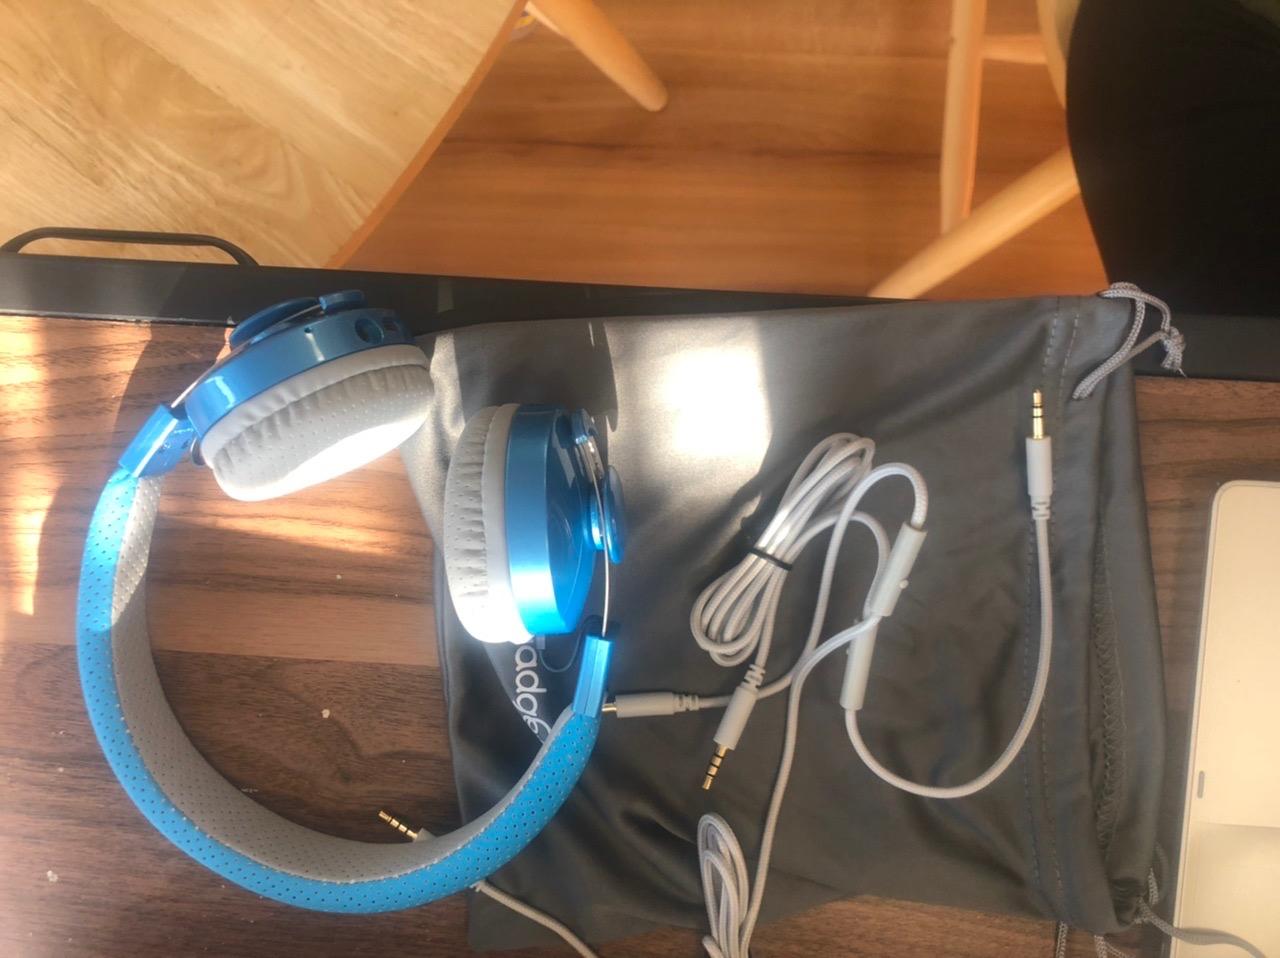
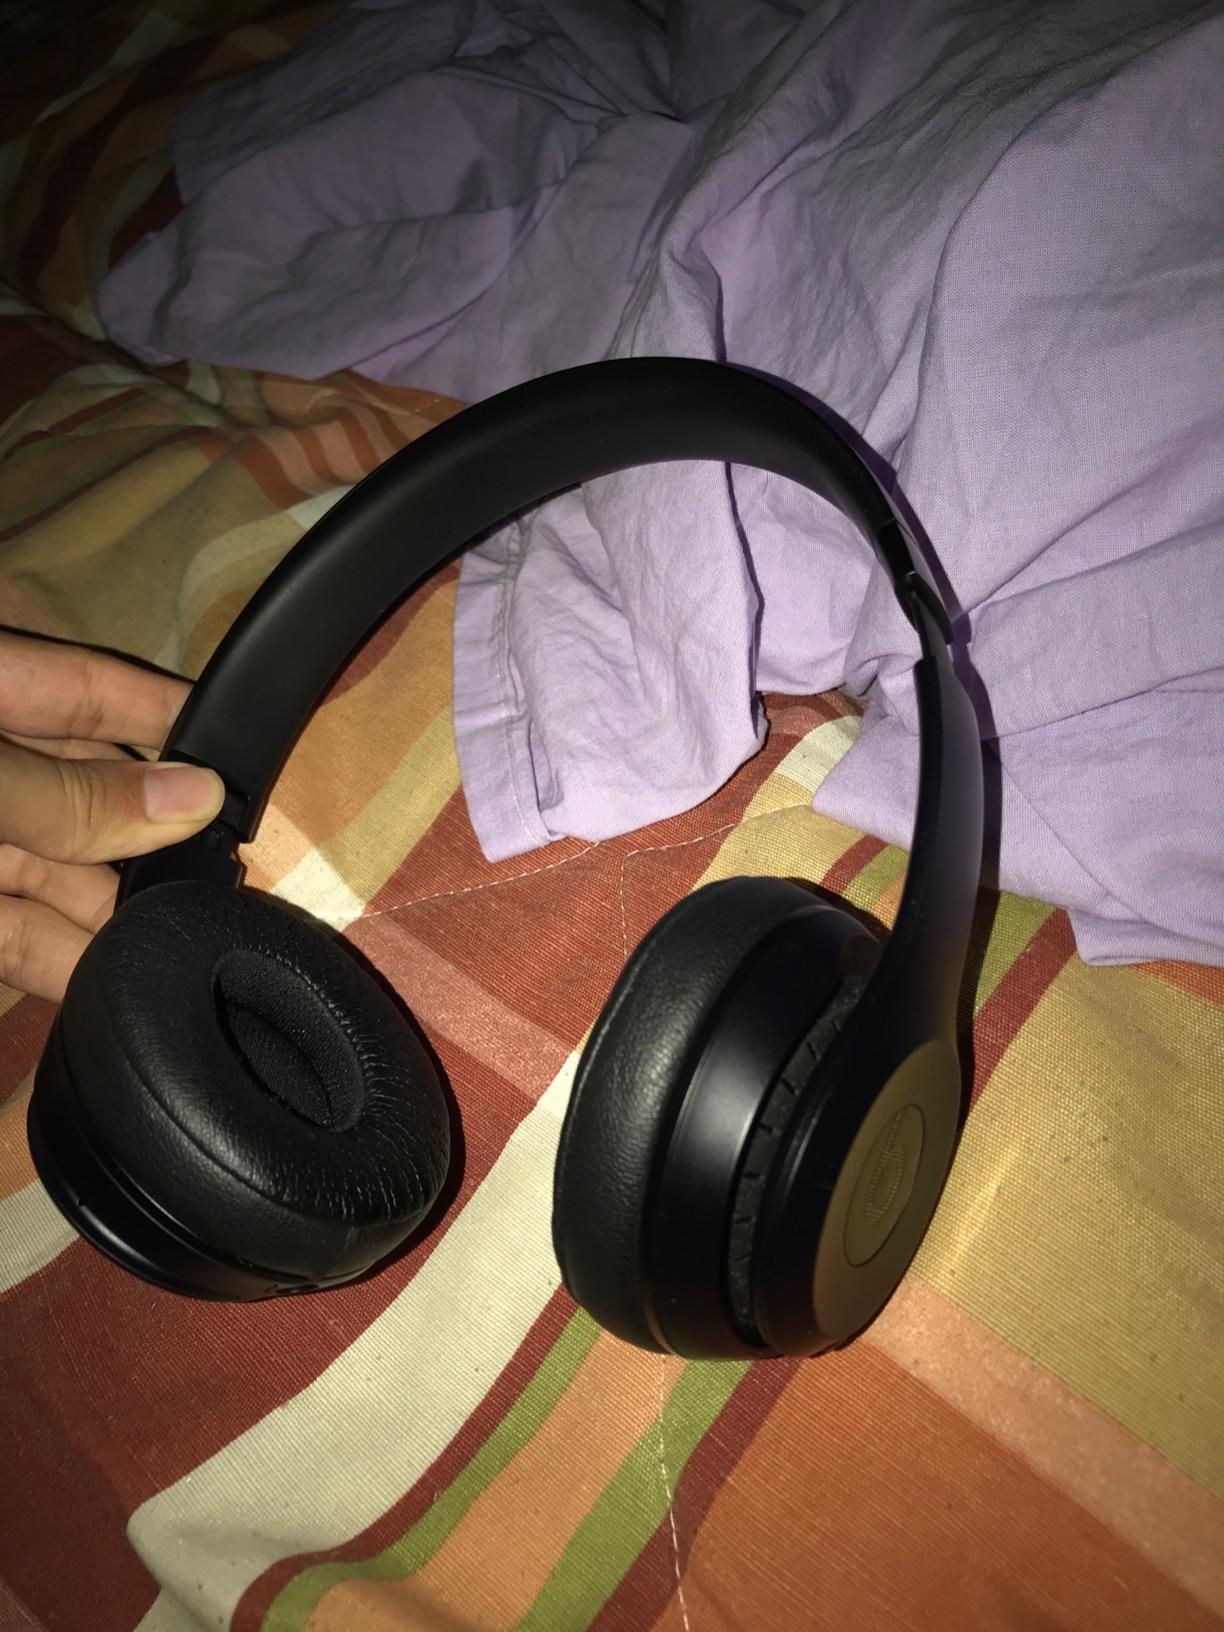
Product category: headphones
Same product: no